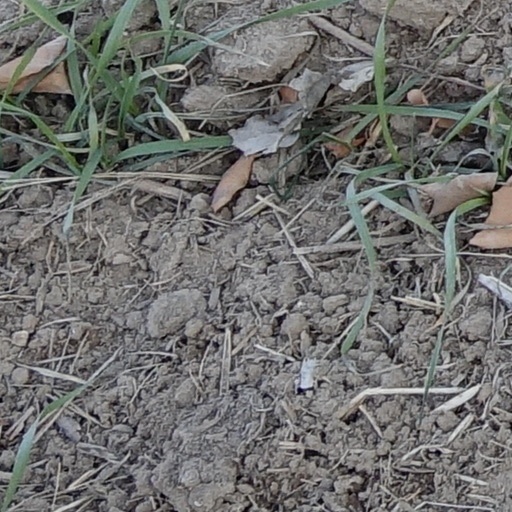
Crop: wheat